B. T. Finniss

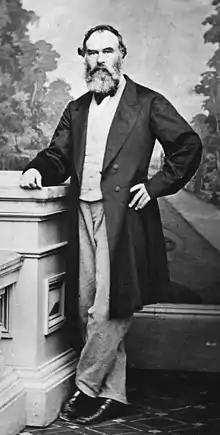

In 1875, Finniss was a member of the forest board and, in the following year, was acting auditor general. He retired from the government service in 1881 and spent his leisure in preparing an interesting but rambling "Constitutional History of South Australia" (1886). He died on 24 December 1893, aged 86, and is buried at the West Terrace Cemetery.